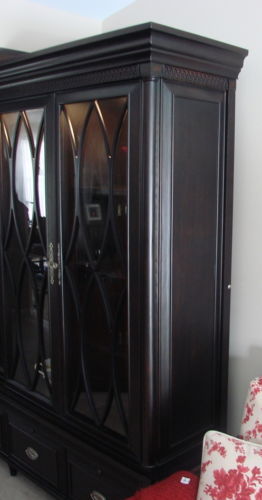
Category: cabinet